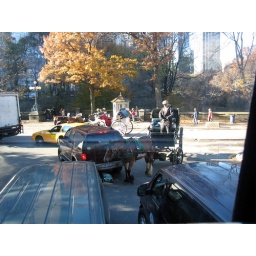
This horse has nerve, jumping in line with the cabs, cars, and buses in Central Park New York.